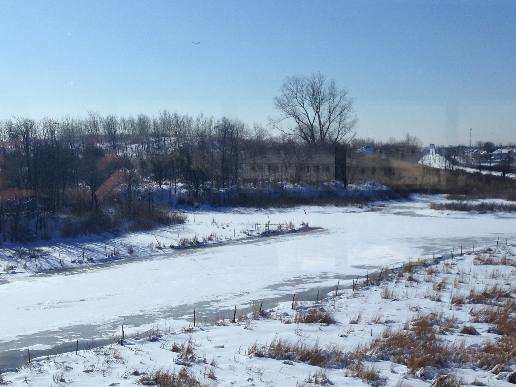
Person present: No